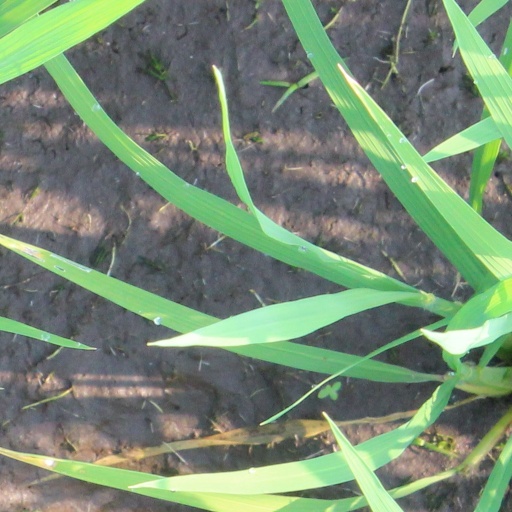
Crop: rice